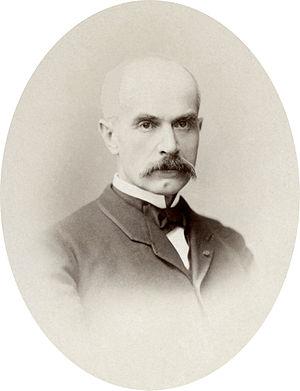
Charles Le Myre de Vilers (1833 - 1918), explorateur et administrateur colonial français.
Charles Marie Le Myre de Vilers né le 17 février 1833 à Vendôme et mort le 9 mars 1918 à Paris, est un diplomate et homme politique français. Il fut gouverneur de la Cochinchine et résident général de Madagascar.